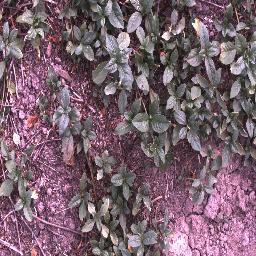
Label: negative